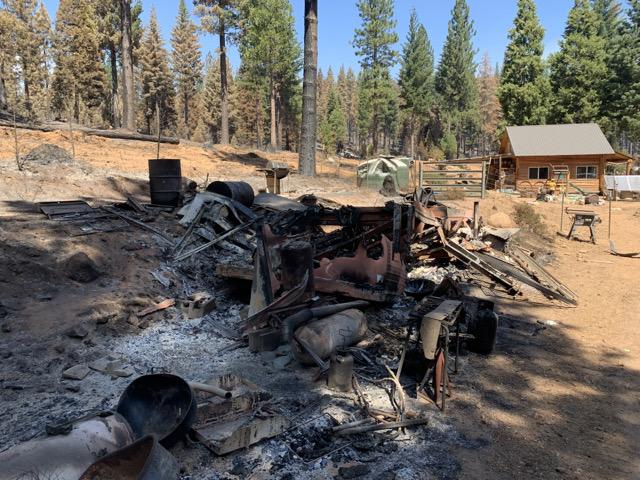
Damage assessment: destroyed